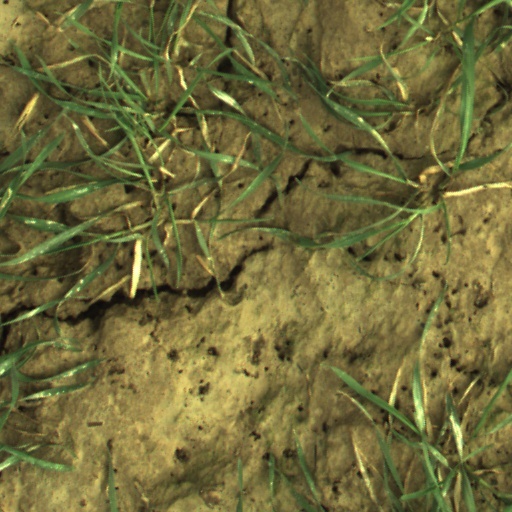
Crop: wheat